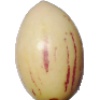
Label: pepino